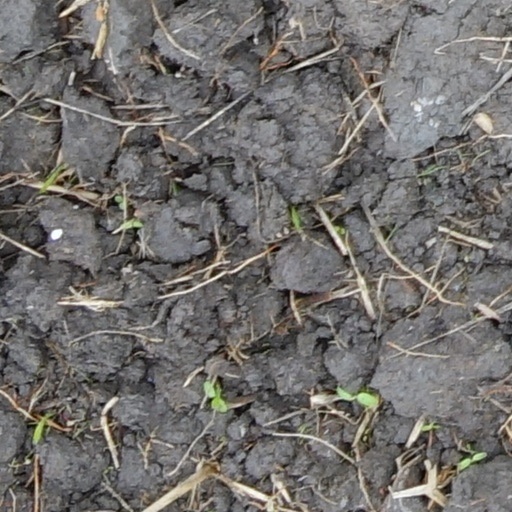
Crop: wheat